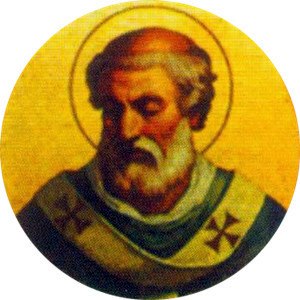
Paverækken / 1. årtusinde / 8. århundrede
Dette er en liste over paver, den romersk-katolske kirkes overhoved. Paverækken strækker sig tilbage til apostlen Peter.